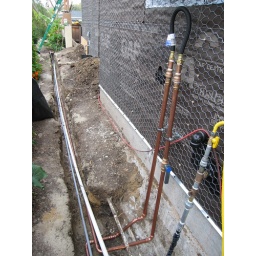
Loop for water softner, under kitchen garden window